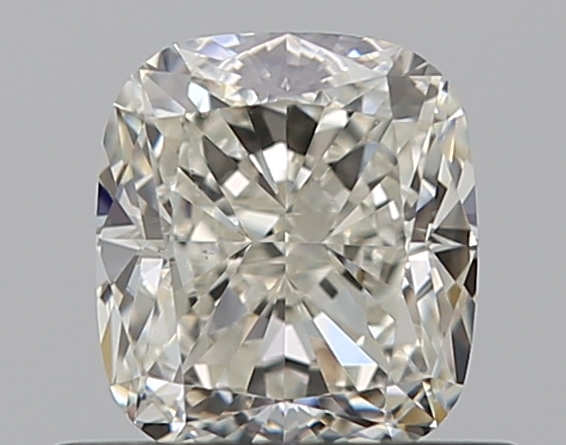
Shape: cushion
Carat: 0.56
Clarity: VS1
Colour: J
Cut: EX
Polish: EX
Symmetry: VG
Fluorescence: F
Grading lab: GIA
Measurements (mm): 4.87 x 4.33 x 2.99